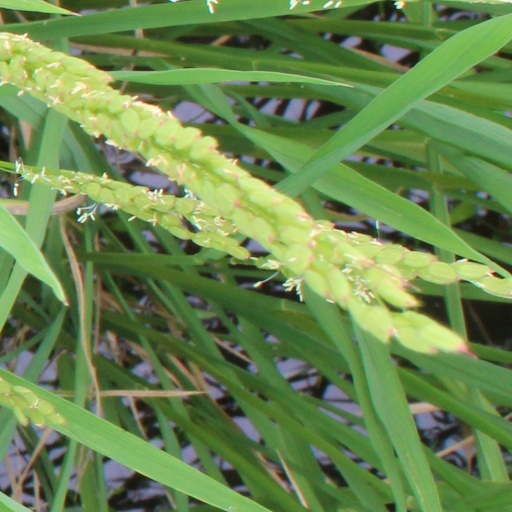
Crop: rice